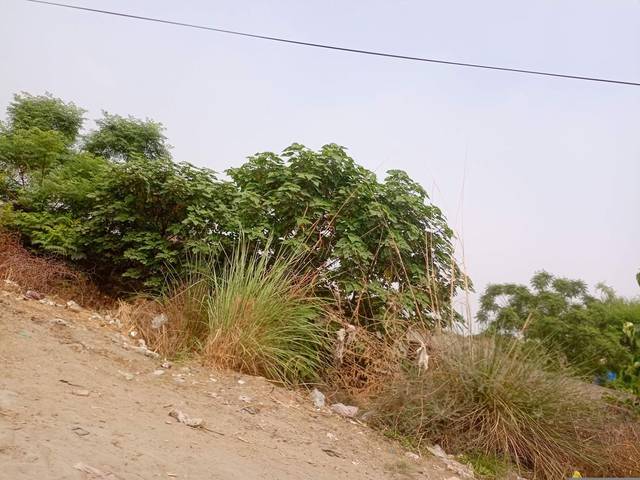
Region: Pakistan
Coordinates: 31.439, 74.192